Tom Crutchfield

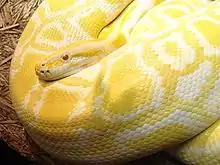
An albino Burmese python.

Crutchfield is well known for his work with reptiles. In 1981, he purchased the first documented amelanistic Burmese python from a Thai dealer, for US$21,000, after seeing the animal featured in a 1981 edition of National Geographic magazine. He then partnered with Bob Clark to produce the first captive-bred albino Burmese pythons from that animal. He also produced the first albino "Iguana iguana" and supplied reptiles to movies such as "Indiana Jones and the Temple of Doom" and "Raiders of the Lost Ark".